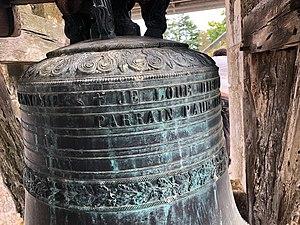
Cloche ""Félicie"" (1872) de l'église de la Pannonie, vue de l'intérieur du clocher."
L'église Saint-Cyr-et-Sainte-Julitte est une église catholique paroissiale, proche du château de La Pannonie, située à Couzou, en France. Elle est dédiée à saint Cyr de Tarse et à sa mère sainte Juliette de Césarée.